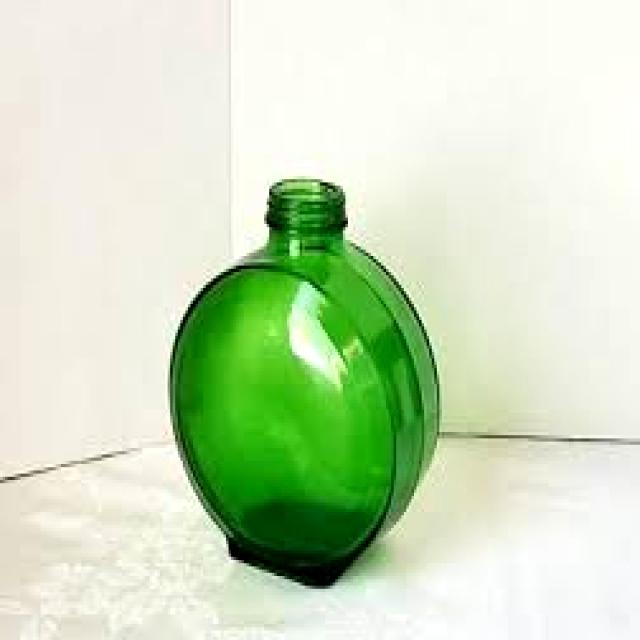
Label: Glass